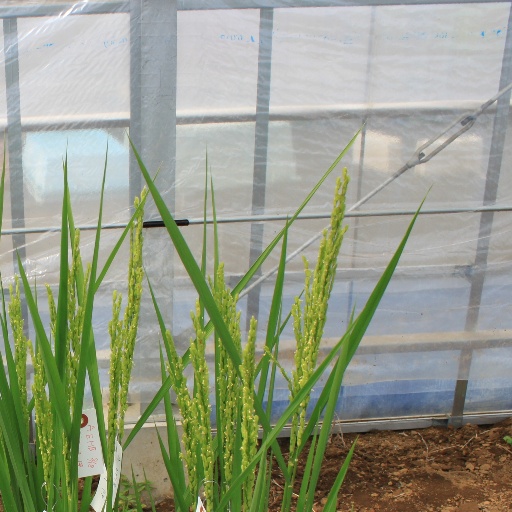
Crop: rice